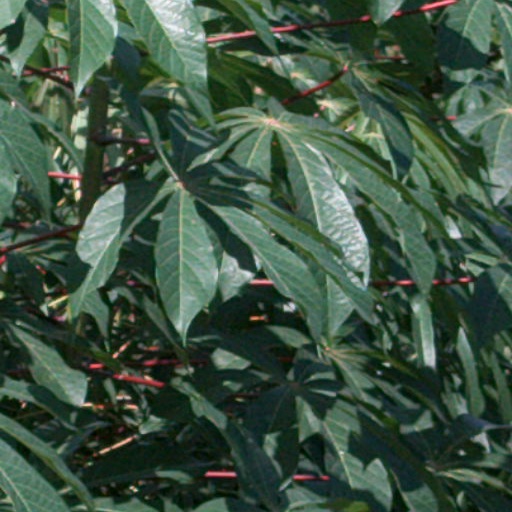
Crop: cassava